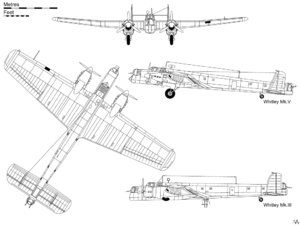
L'Armstrong-Whitworth A.W. 38 Whitley est un bombardier bimoteur britannique de la Seconde Guerre mondiale. Entré en service en mars 1937, le Whitley fut un des premiers bombardiers lourds de nuit de la RAF et son premier appareil à revêtement travaillant.